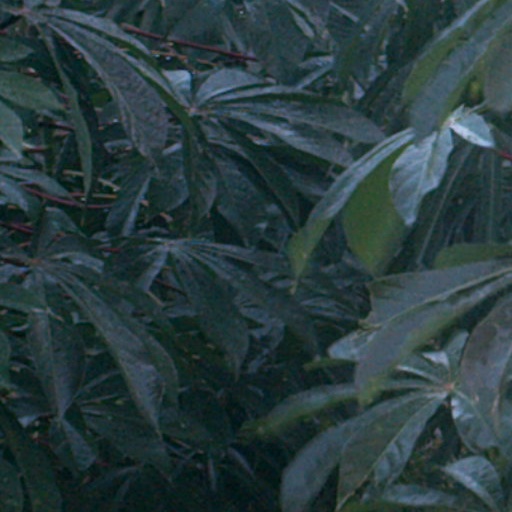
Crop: cassava